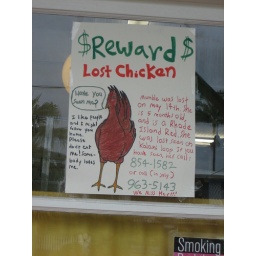
Lost pet chicken in Honomu, Hawai'i. I guess normally you don't have to worry about finders eating your pet.